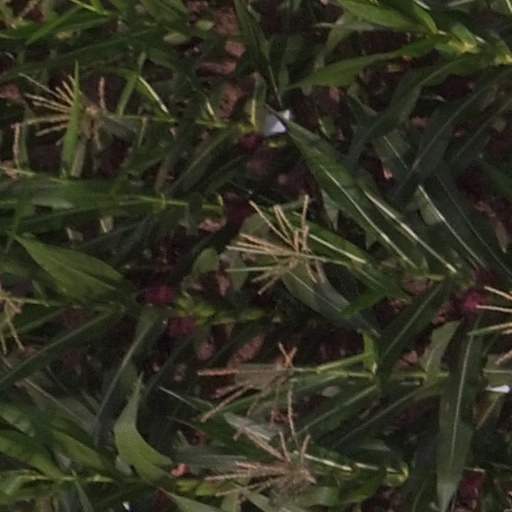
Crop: maize; corn